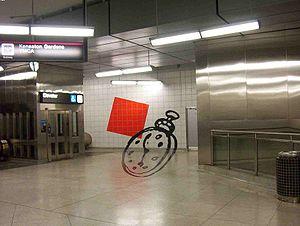
Bayview est une station de la ligne Sheppard du métro de Toronto, au Canada. Elle se situe au 550 de Sheppard Avenue East, à hauteur de Bayview Avenue. La station a une fréquentation de 8 200 personnes par jour en moyenne pour l'année 2010.